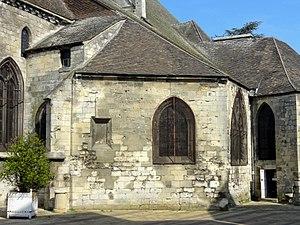
L'église Saint-Médard est une église catholique paroissiale située à Creil, en France. Édifiée à partir du début du XIIIᵉ siècle à l'emplacement d'une église précédente sur le plan d'une croix grecque, elle a été terminée avant la fin de ce même siècle. Devenu rapidement trop petite, elle a été profondément modifiée aux XIVᵉ et XVᵉ siècles, avec déplacement du chœur vers le nord-est, à l'emplacement de l'ancien croisillon nord. Cette solution était l'unique moyen d'agrandir l'église, confinée dans un tissu urbain serré, avec la muraille d'enceinte de la ville butant presque contre ses murs au nord-est. Le croisillon sud et la croisée du transept remplissent la fonction de nef depuis. À la suite de l'effondrement des voûtes du chœur à la fin de la guerre de Cent Ans, elles ont été reconstruites à un niveau plus bas, mais l'ancienne nef avec ses deux bas-côtés reste presque inchangée. Son mur nord-est a toutefois été percé afin de faire communiquer cette partie avec une haute et élégante chapelle, ajoutée dans l'angle avec le nouveau chœur à la fin du XVᵉ siècle.